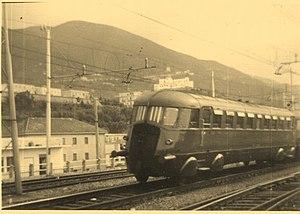
La ligne de Paola à Cosenza en Calabre est une voie ferrée locale à voie unique italienne dont presque la moitié, 12 km, sont à crémaillère avec des pentes maximales de 75 ‰. Cette ancienne ligne a été abandonnée en avril 1987 suite à la mise en service d'une ligne nouvelle électrifiée par RFI - Rete Ferroviaria Italiana.
L'autorail FS ALb 56 série 1000 est un autorail à moteur essence conçu et construit par Fiat Ferroviaria pour le transport rapide des voyageurs sur le réseau des FS Ferrovie dello Stato et d'autres sociétés de chemin de fer dans les années 1930. Une version avec moteur diesel a également été proposée avec le matricule FS ALn 56. Les autorails du groupe « ALn 56» incluent également, mais dans la série 2000, les unités construites par l'autre grand constructeur italien Breda C.F. ainsi que les 6 unités construites par Ansaldo.
L'autorail FS ALn 56 série 1000 est un autorail à moteur diesel conçu et construit par Fiat Ferroviaria pour le transport rapide des voyageurs sur le réseau des FS Ferrovie dello Stato et d'autres sociétés de chemin de fer dans les années 1930. Une version avec moteur essence a également été proposée avec le matricule FS ALb 56. Les autorails du groupe ALn 56 incluent également, mais dans la série 2000, les unités construites par l'autre grand constructeur italien Breda C.F. ainsi que les 6 unités construites par Ansaldo.